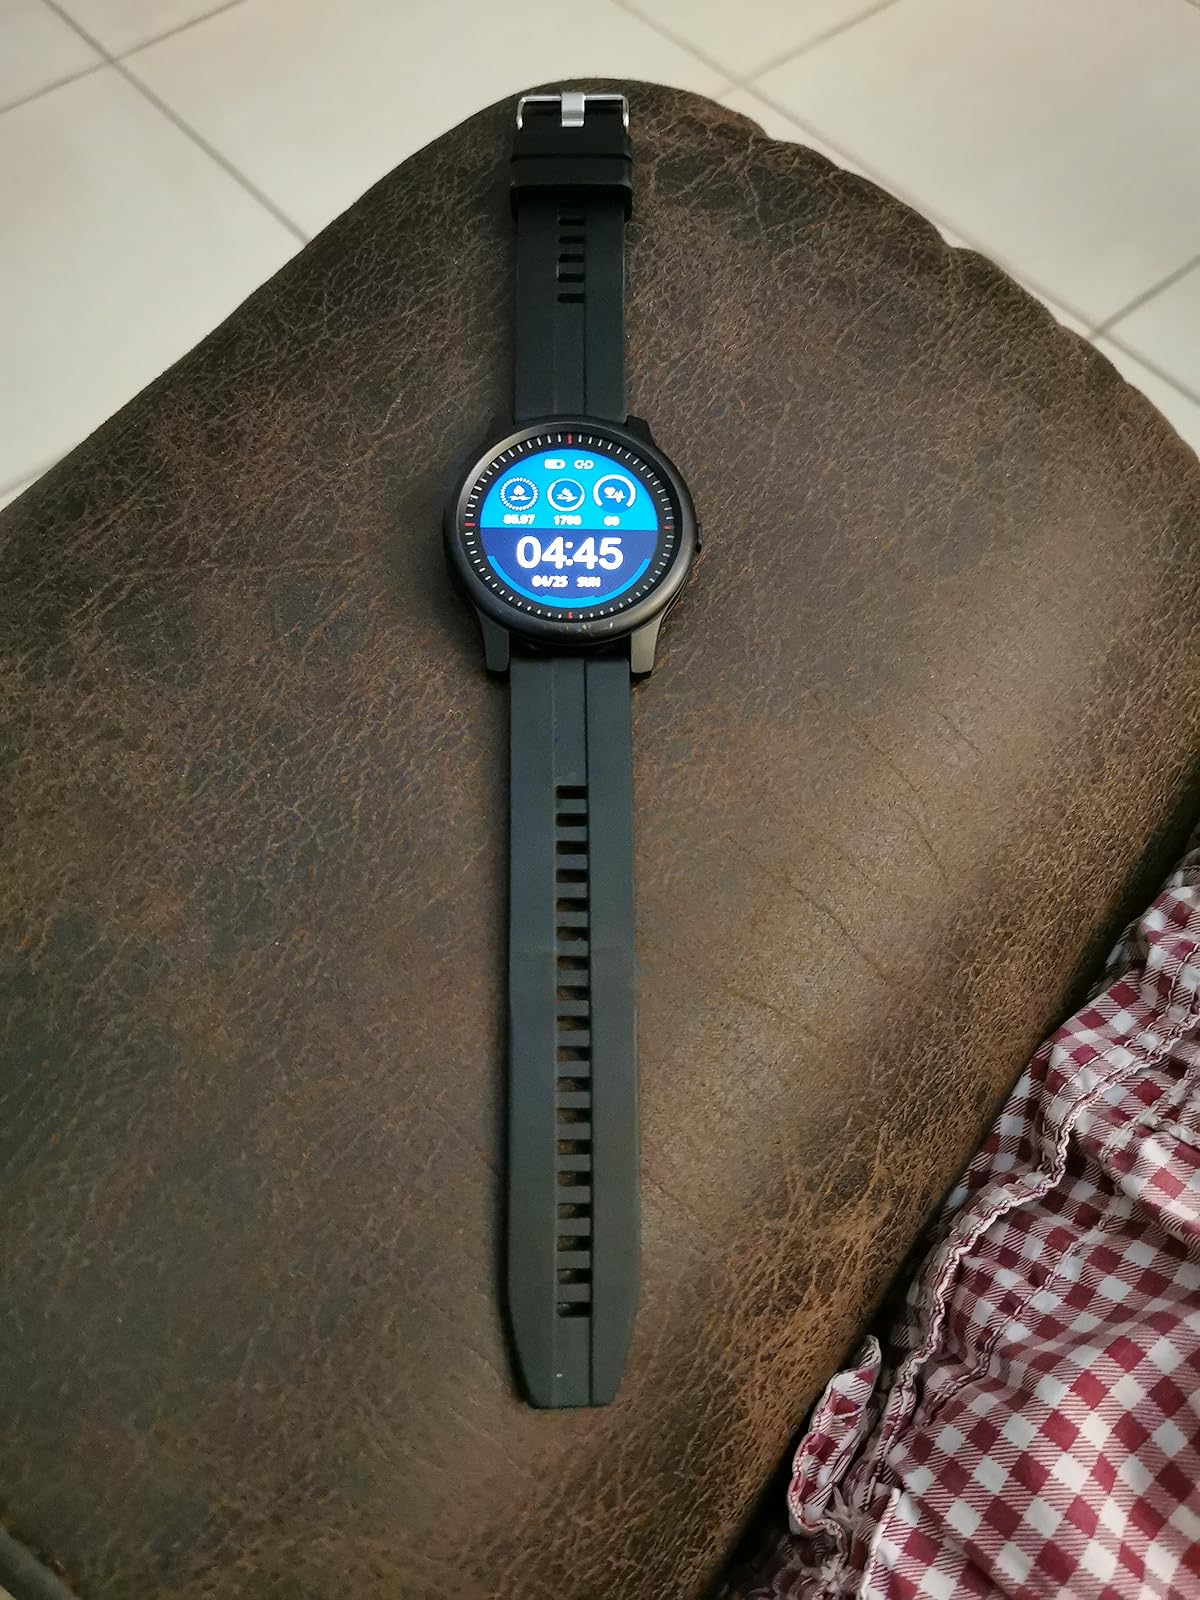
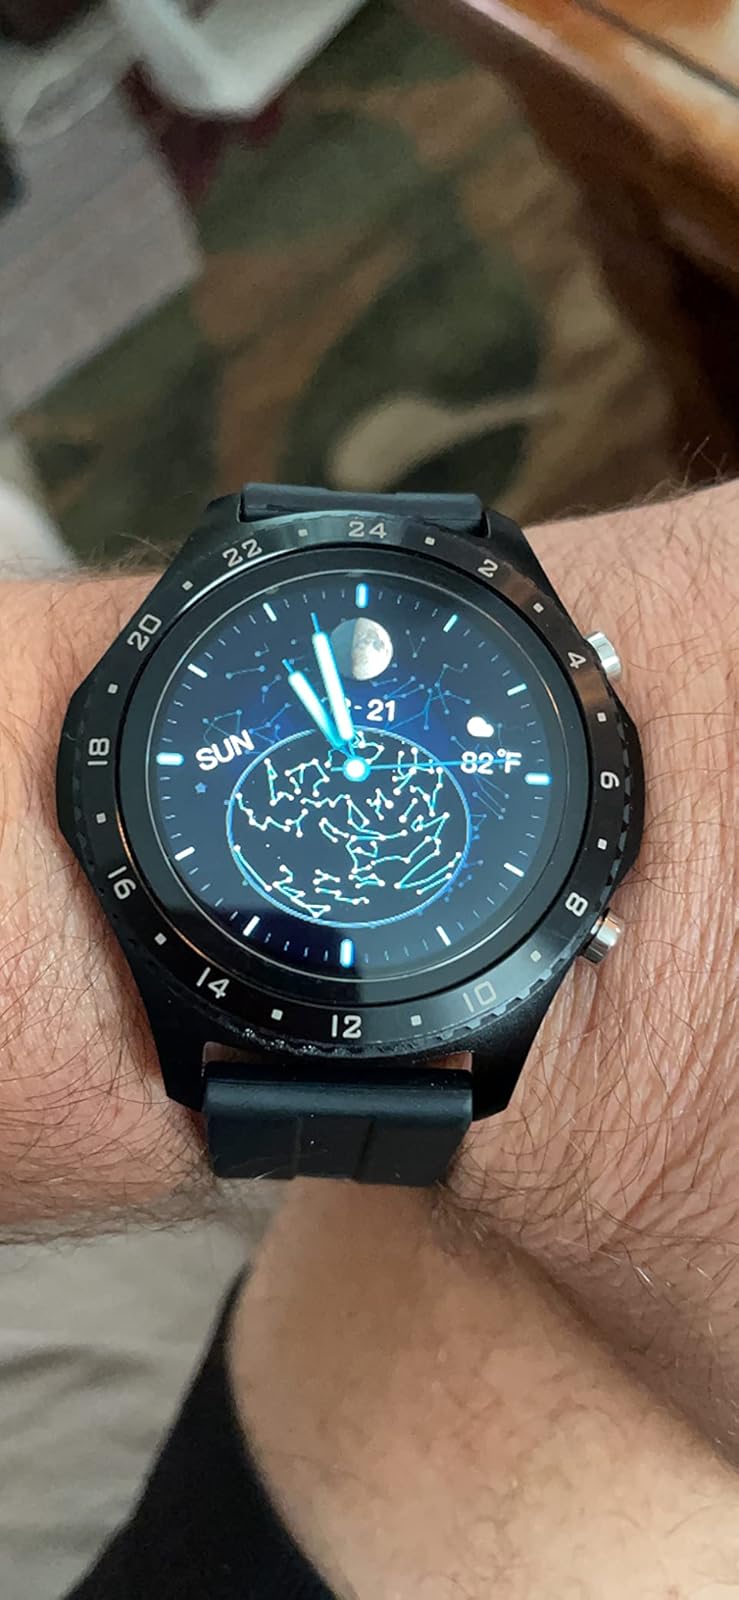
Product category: smartwatch
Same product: no